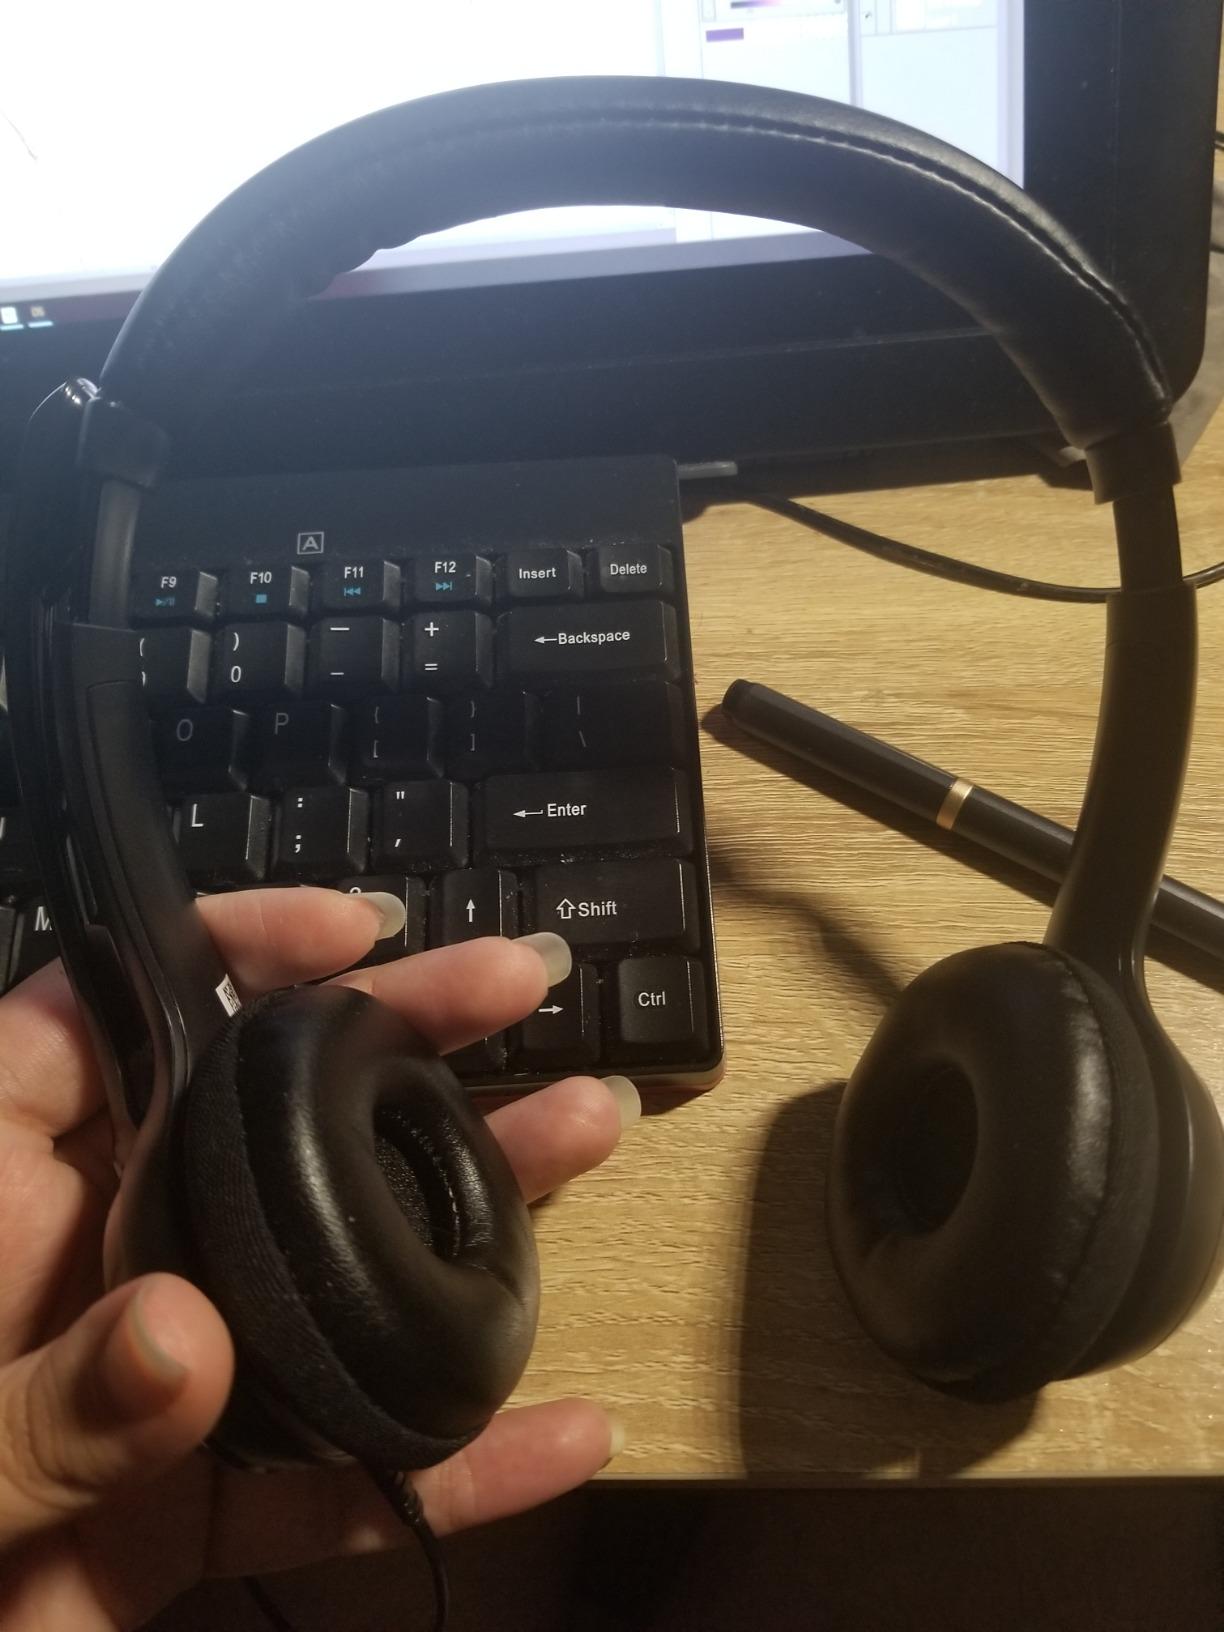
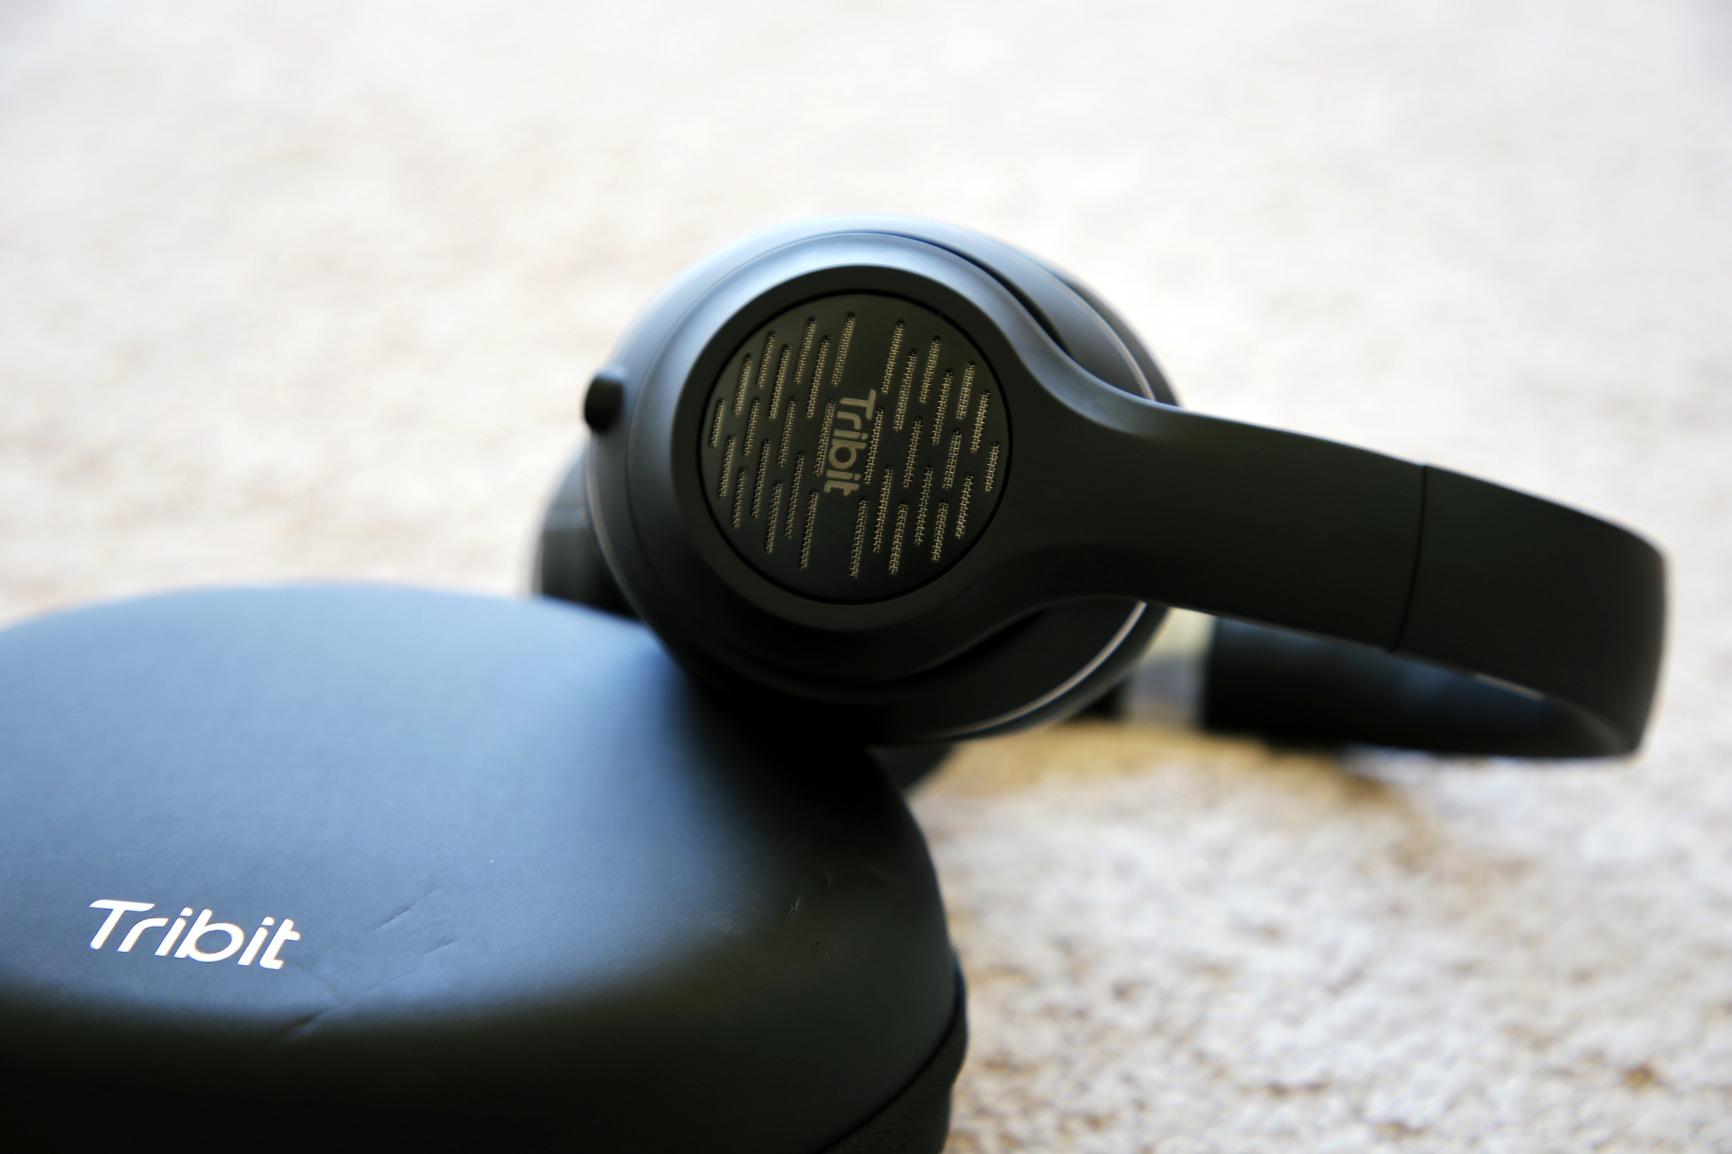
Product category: headphones
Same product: no